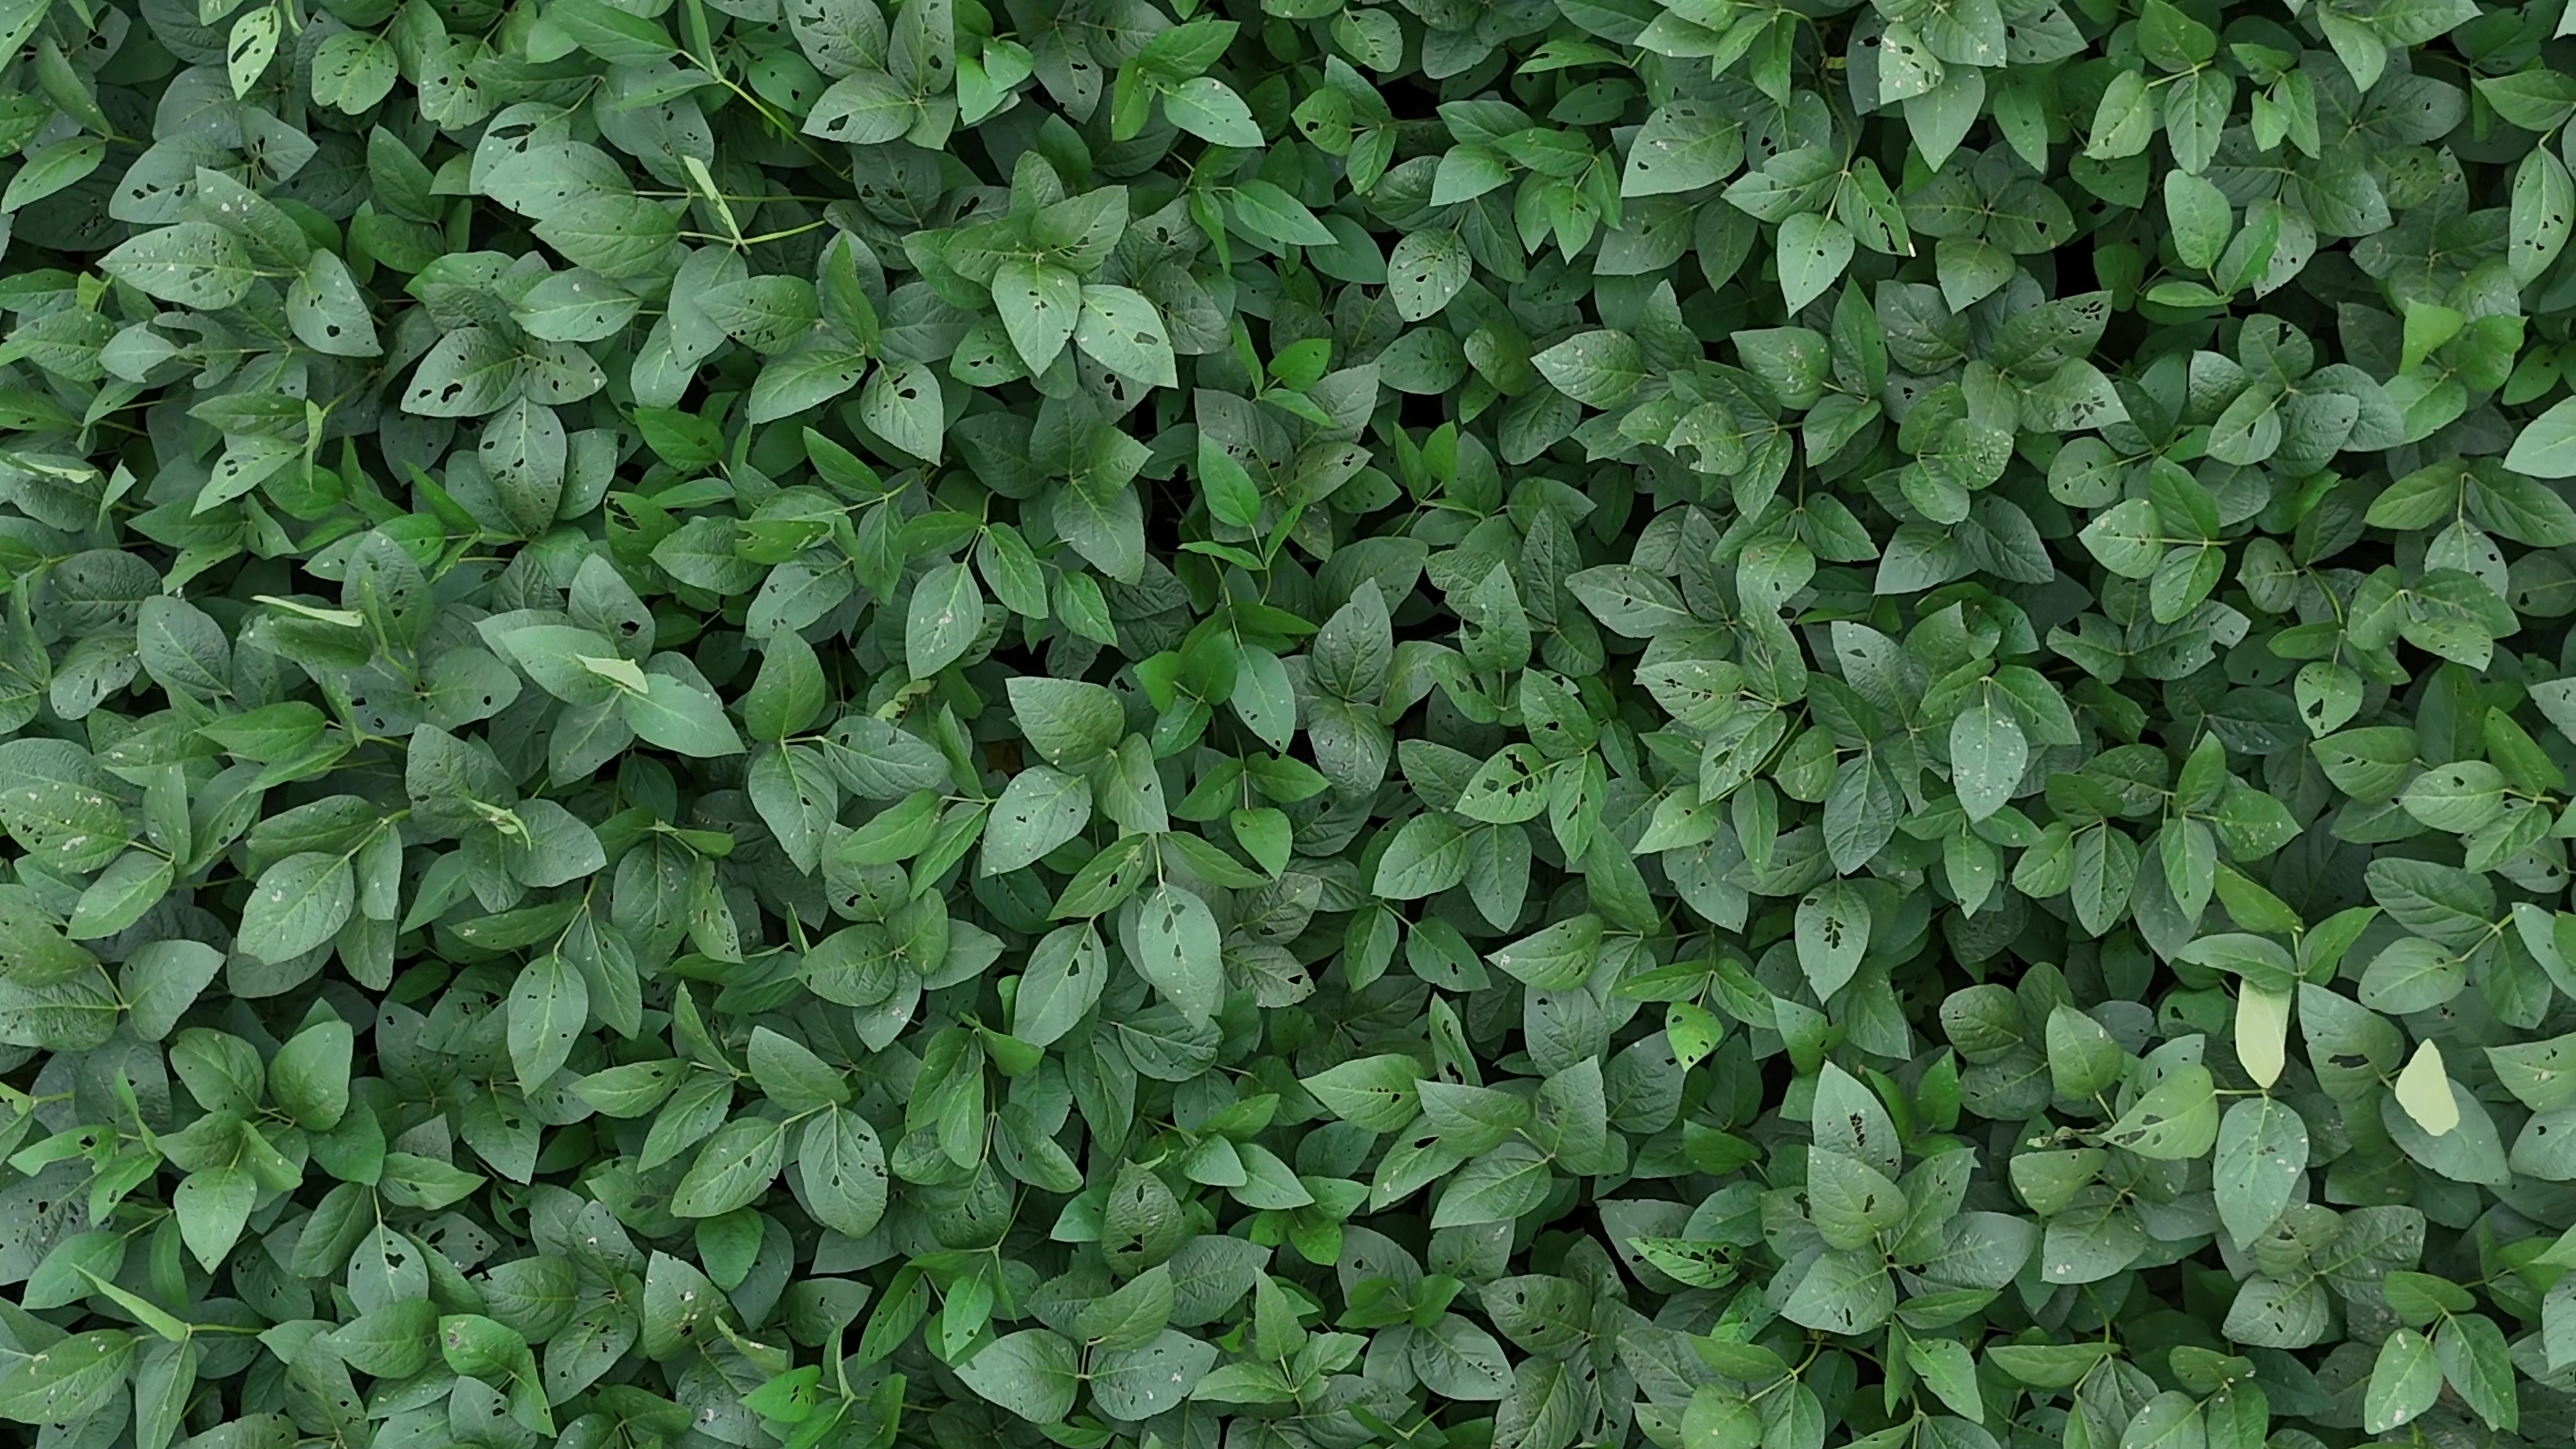
Label: Semilooper_Pest